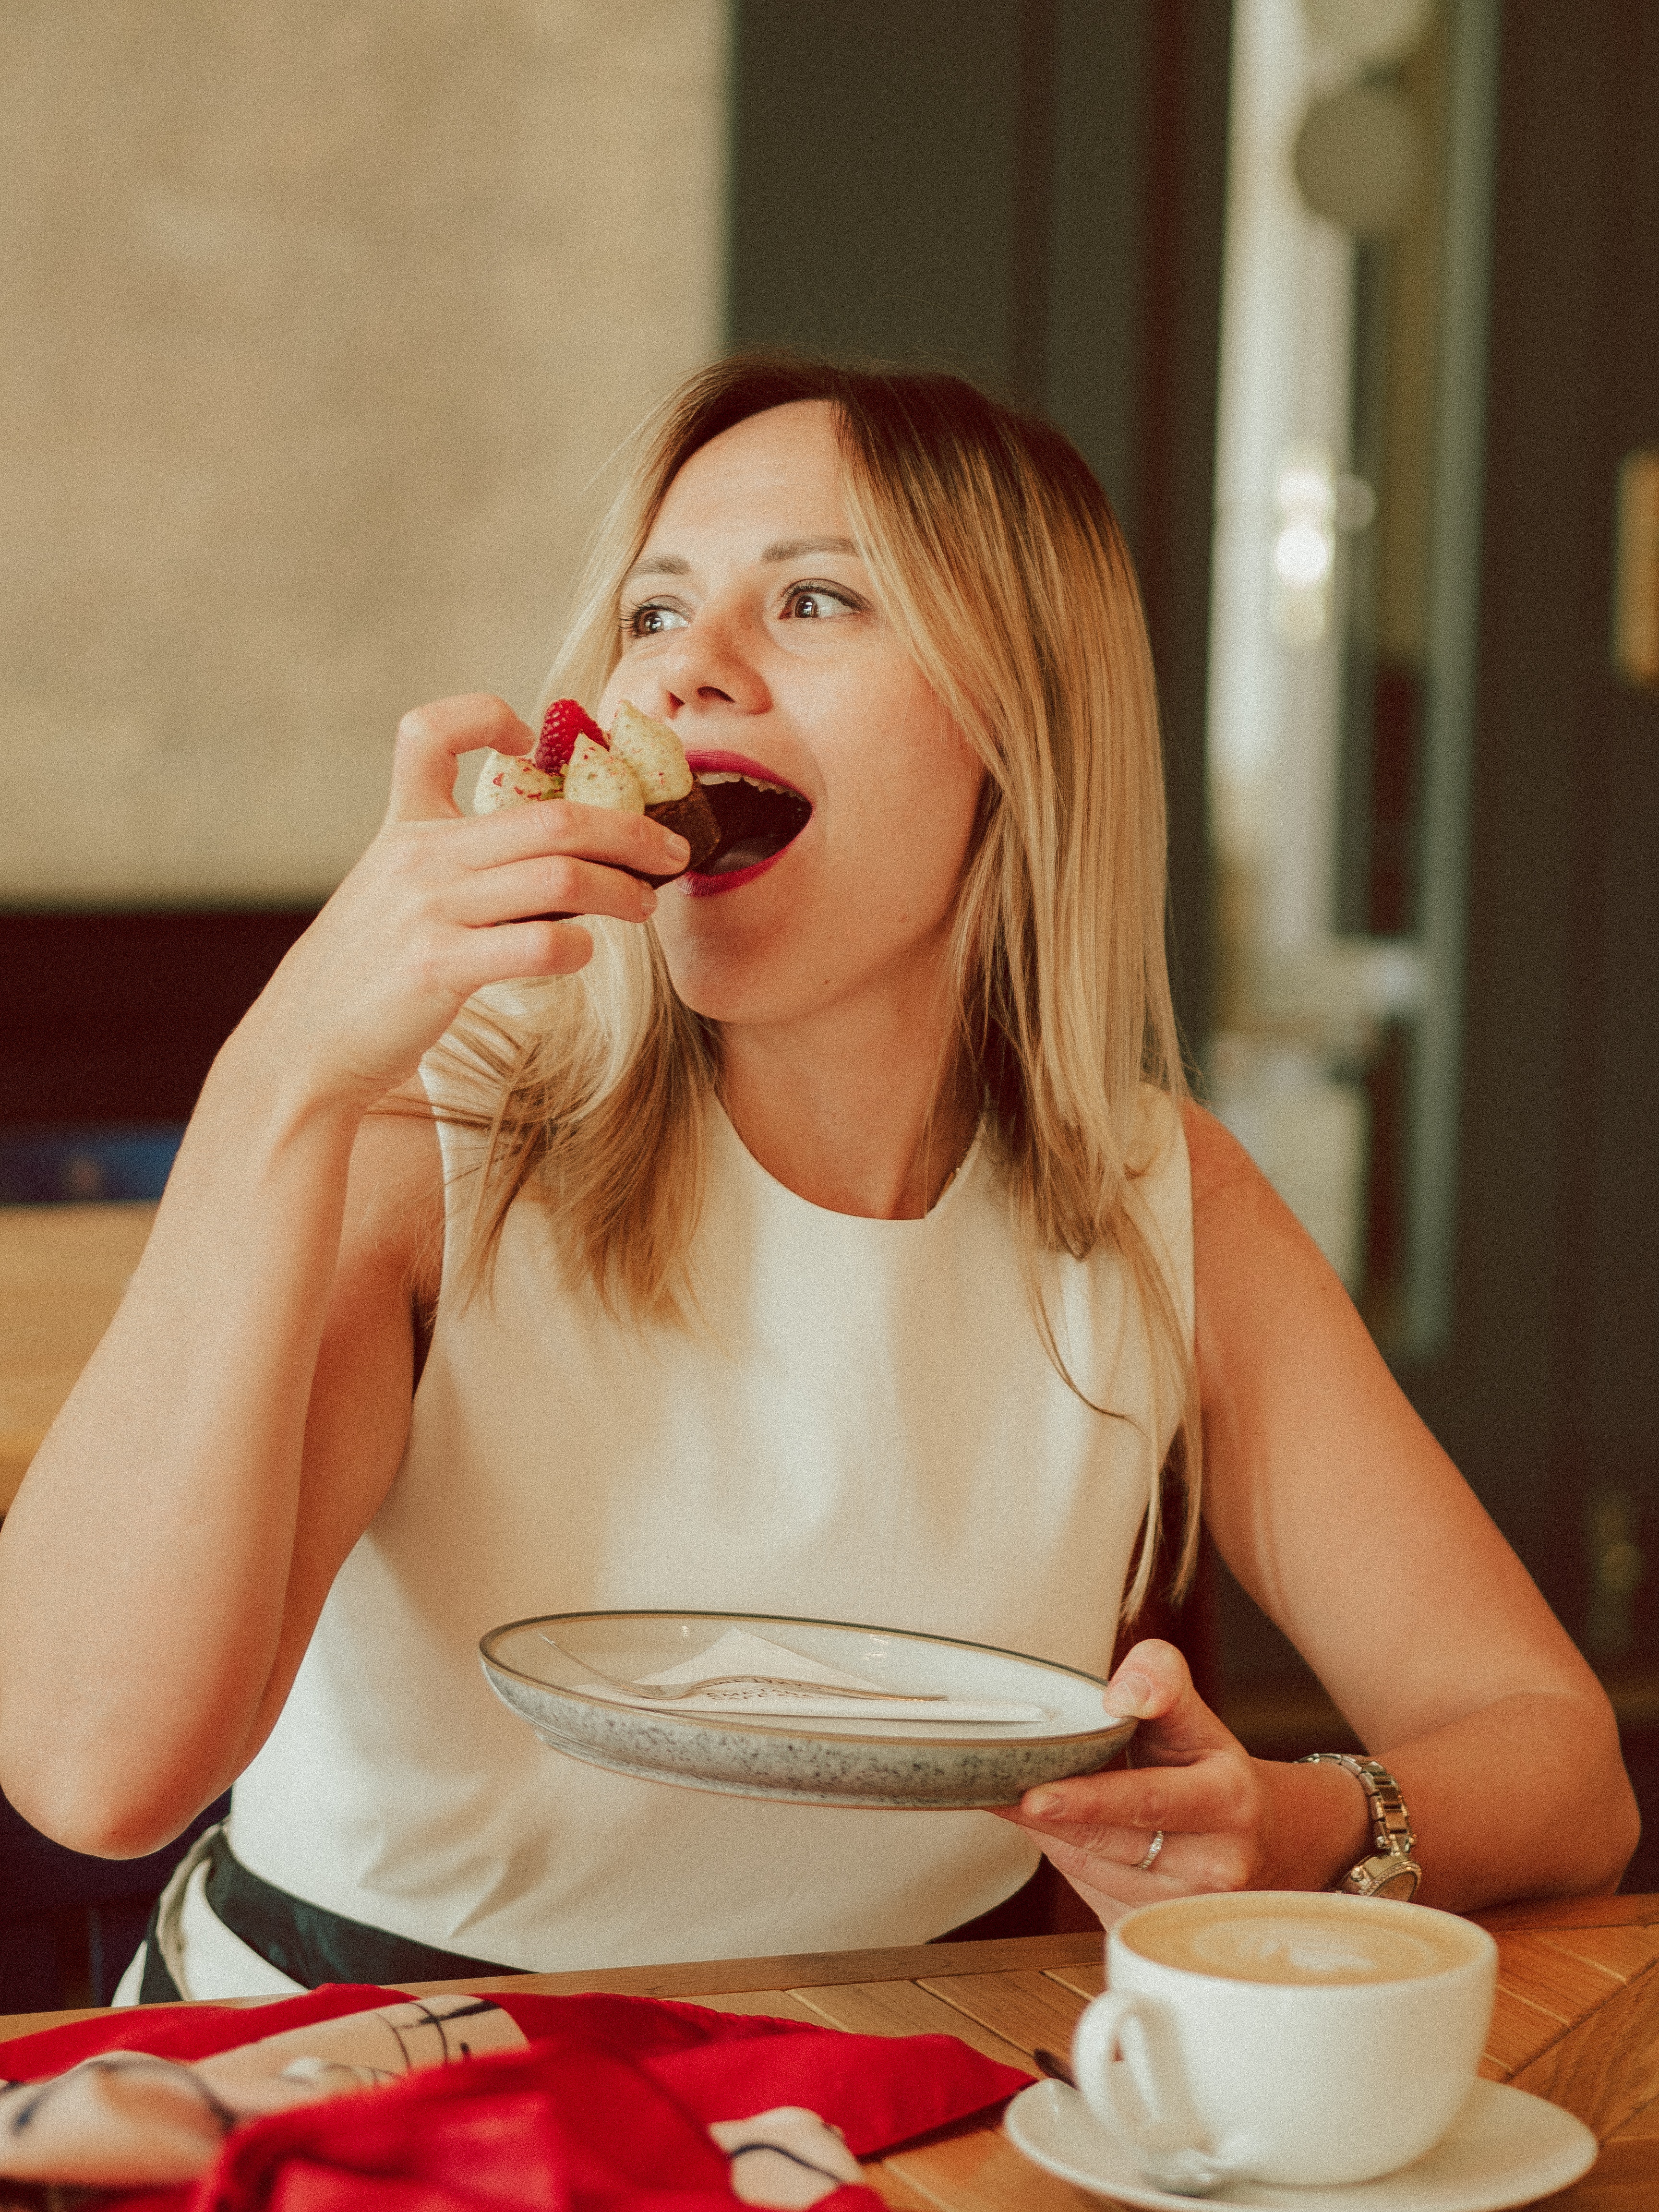
beauty